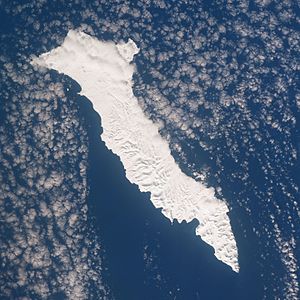
Bering Ø
Bering Island set fra rummet, marts 1992
Bering Ø er en klippeø, den største af Kommandørøerne, som tilhører Rusland og ligger syd for Beringshavet ud for kysten af Kamtjatka.